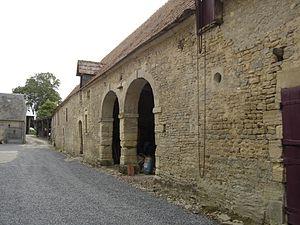
grange ancienne encore utilisée comme bâtiment de ferme